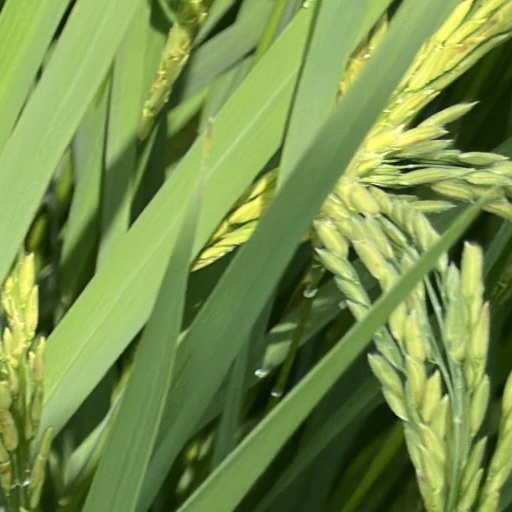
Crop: rice